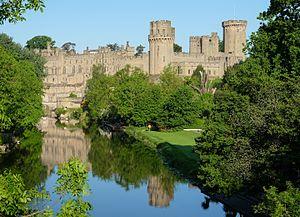
Le château de Warwick est un château situé à Warwick, sur une falaise dominant un méandre de la rivière Avon, dans le Warwickshire au Royaume-Uni.